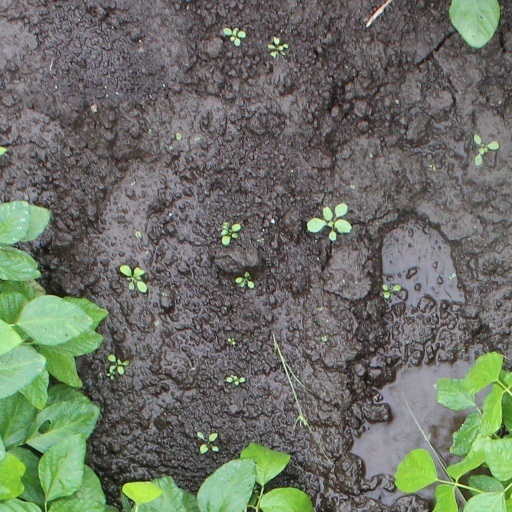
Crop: soybean